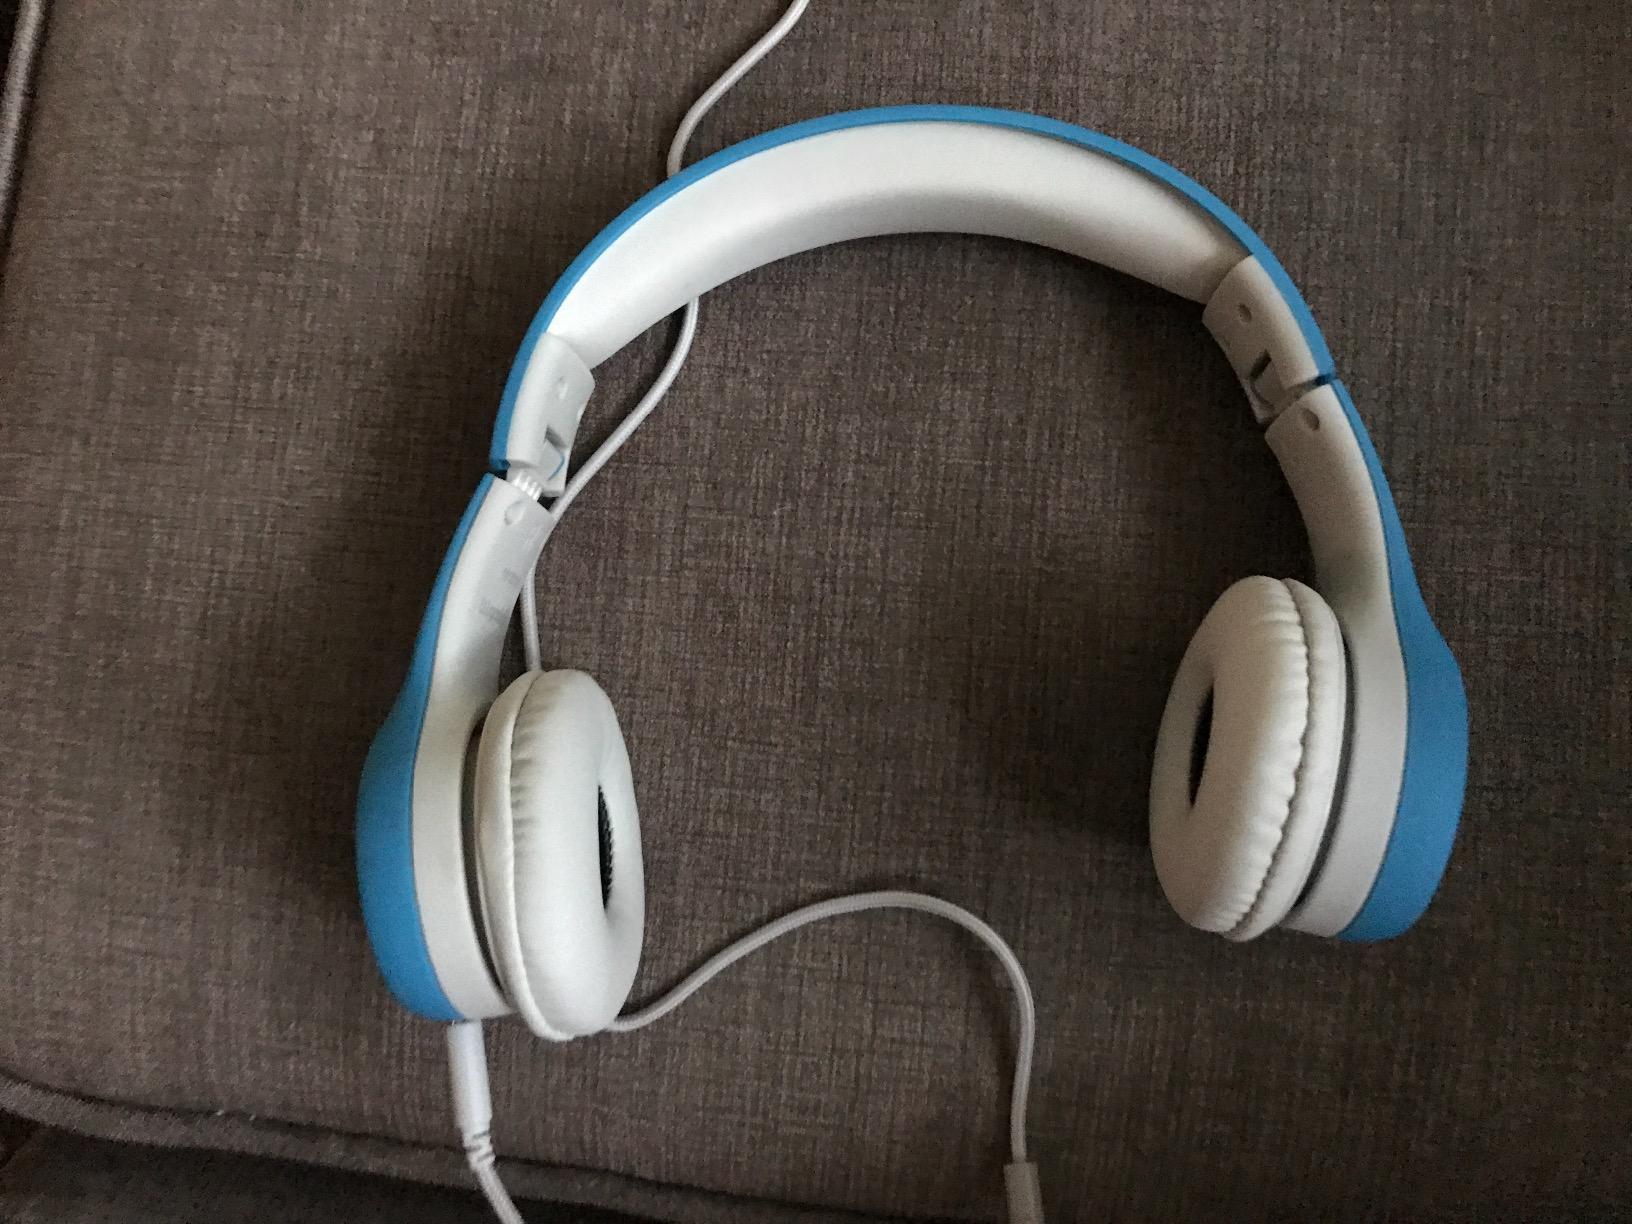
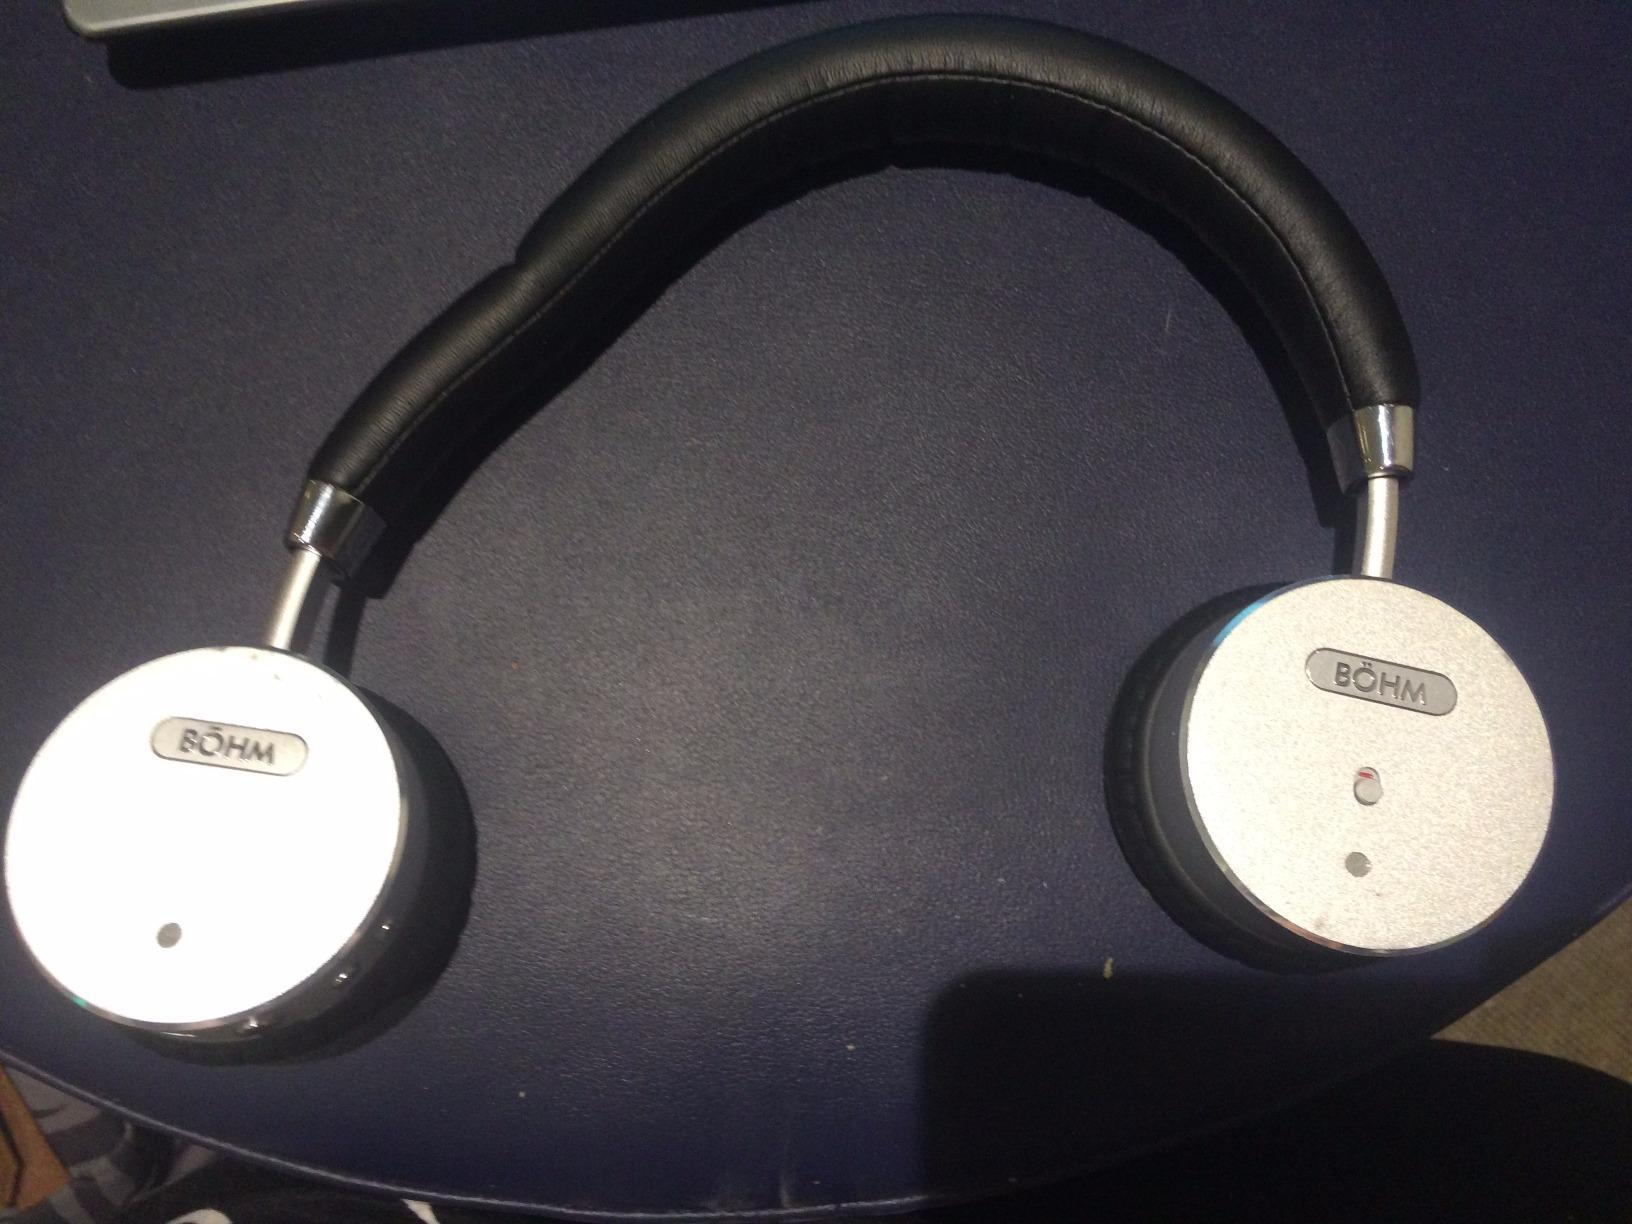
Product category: headphones
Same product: no